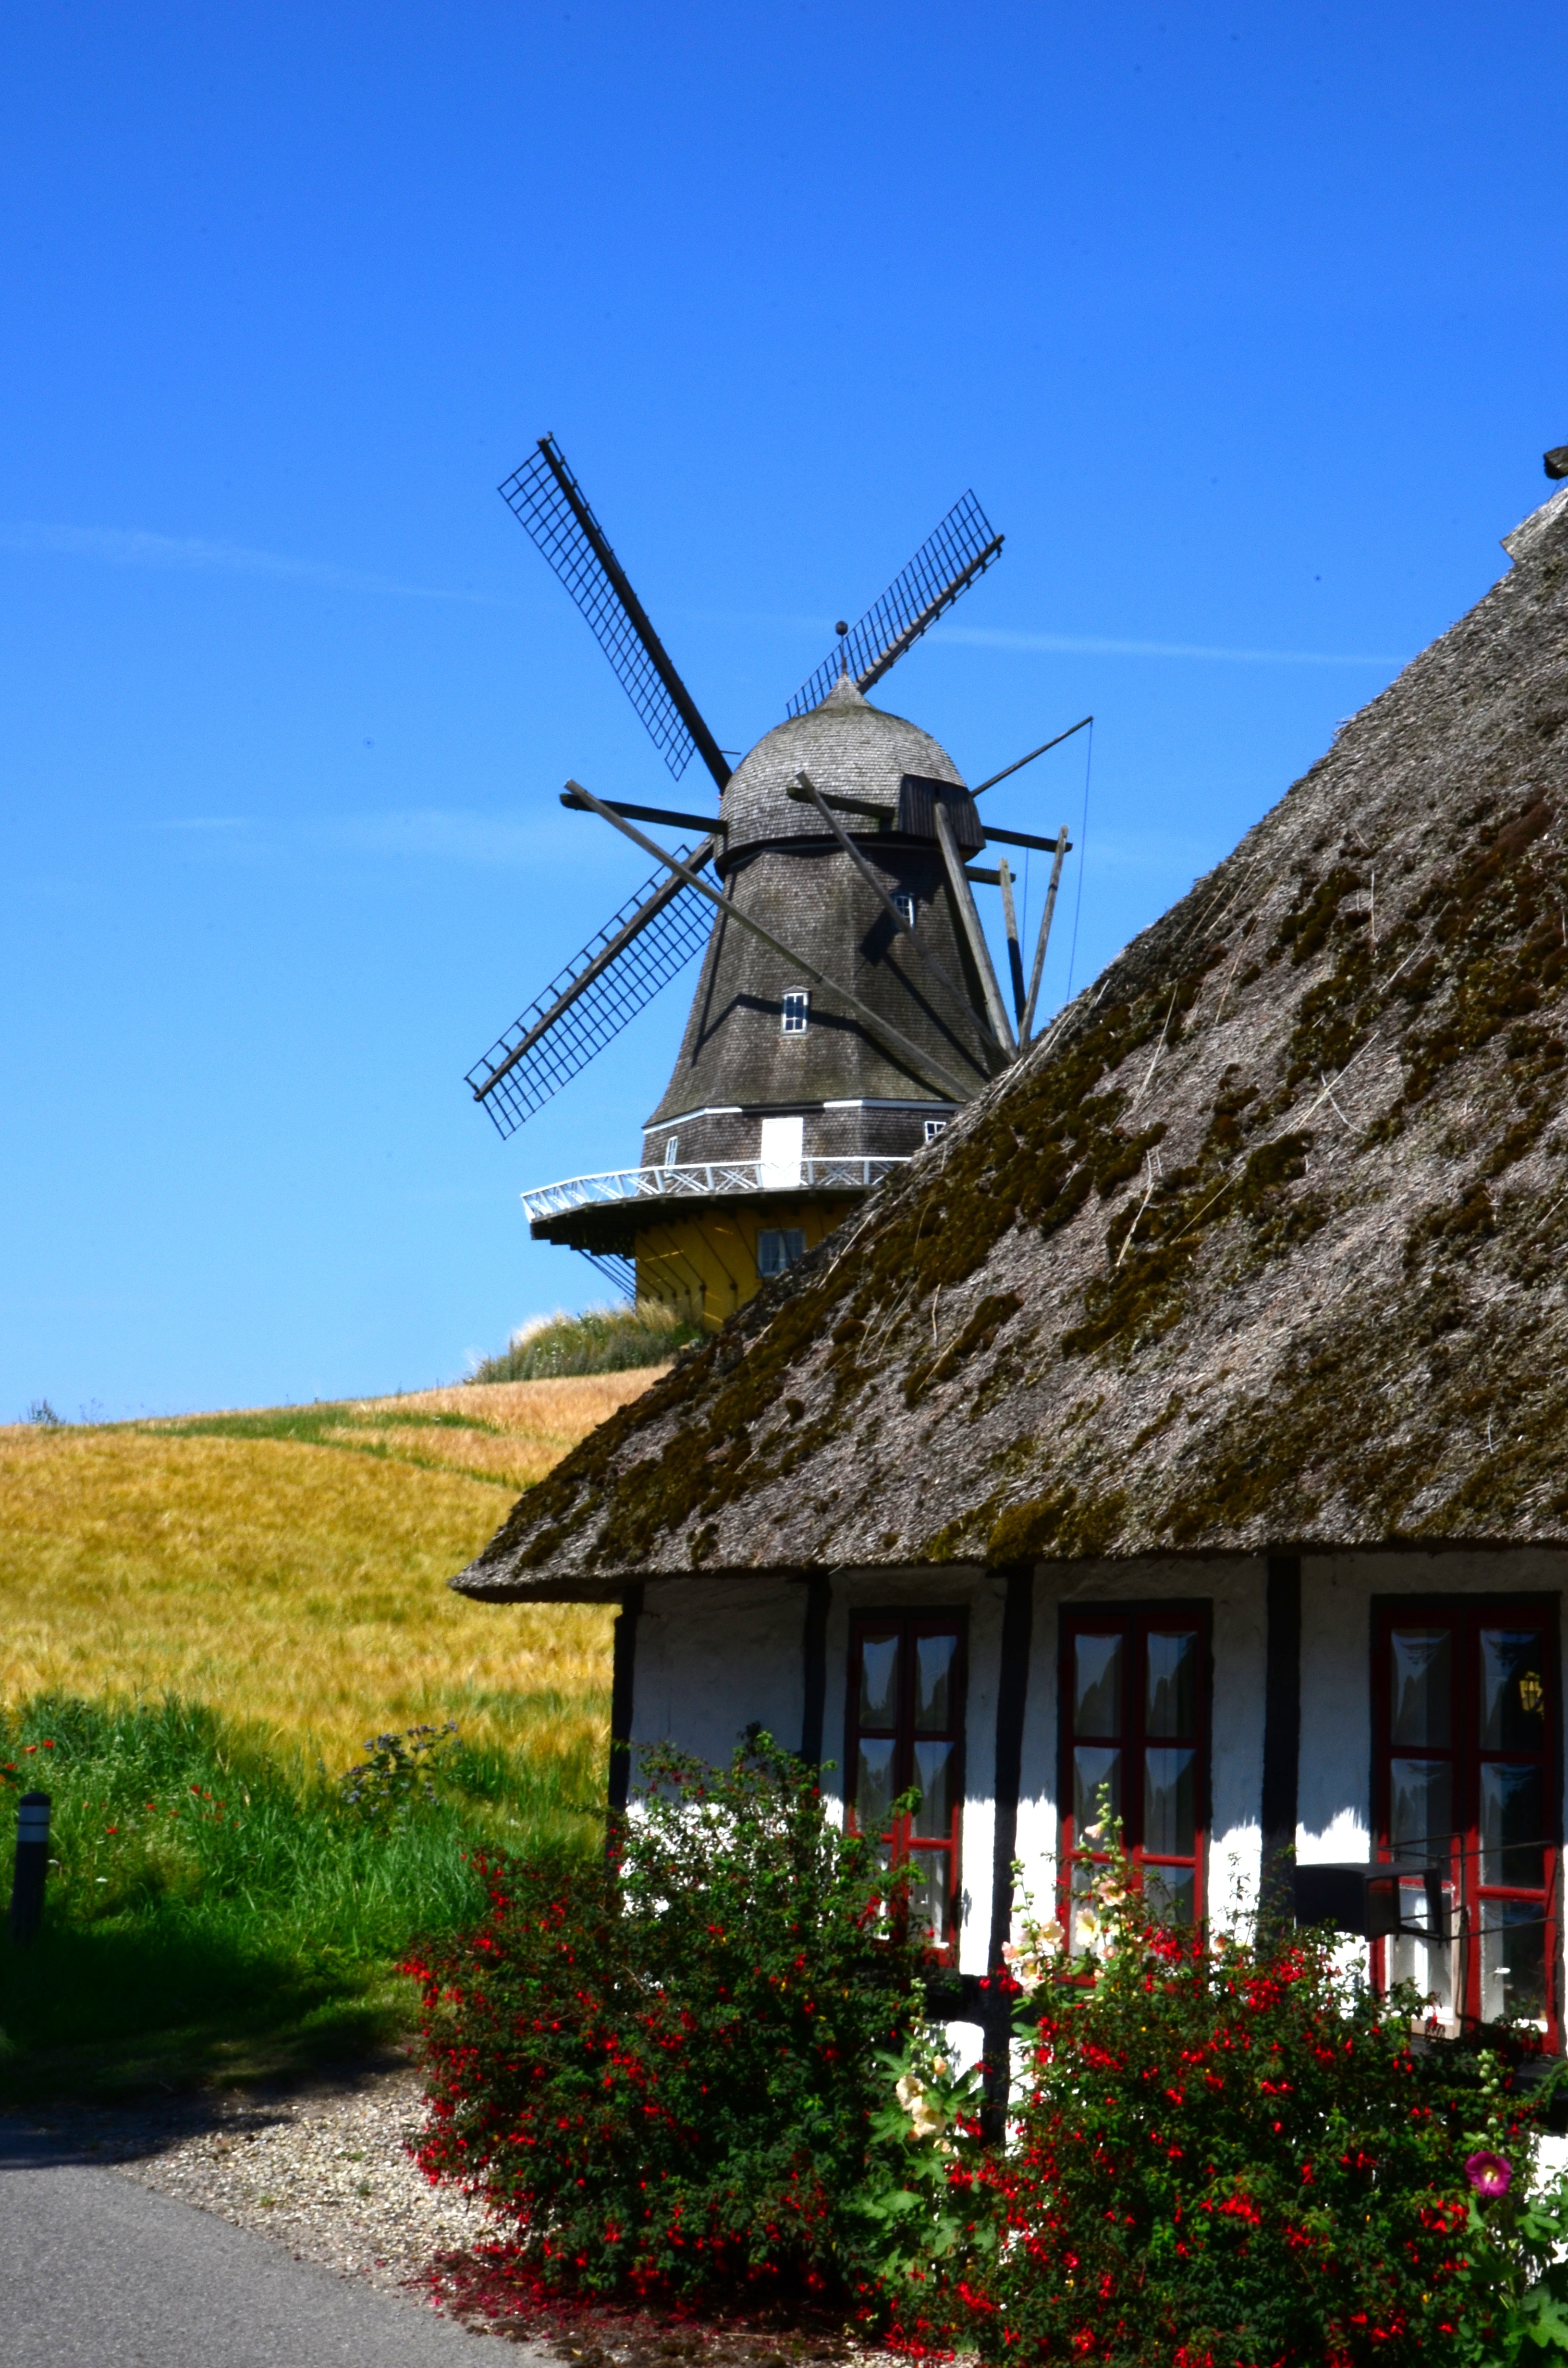
sun, windmill, wind, building, summer, craft, blue sky, thatched roof, mill, denmark, traditionally, rural area, truss, summer holiday, returned minde